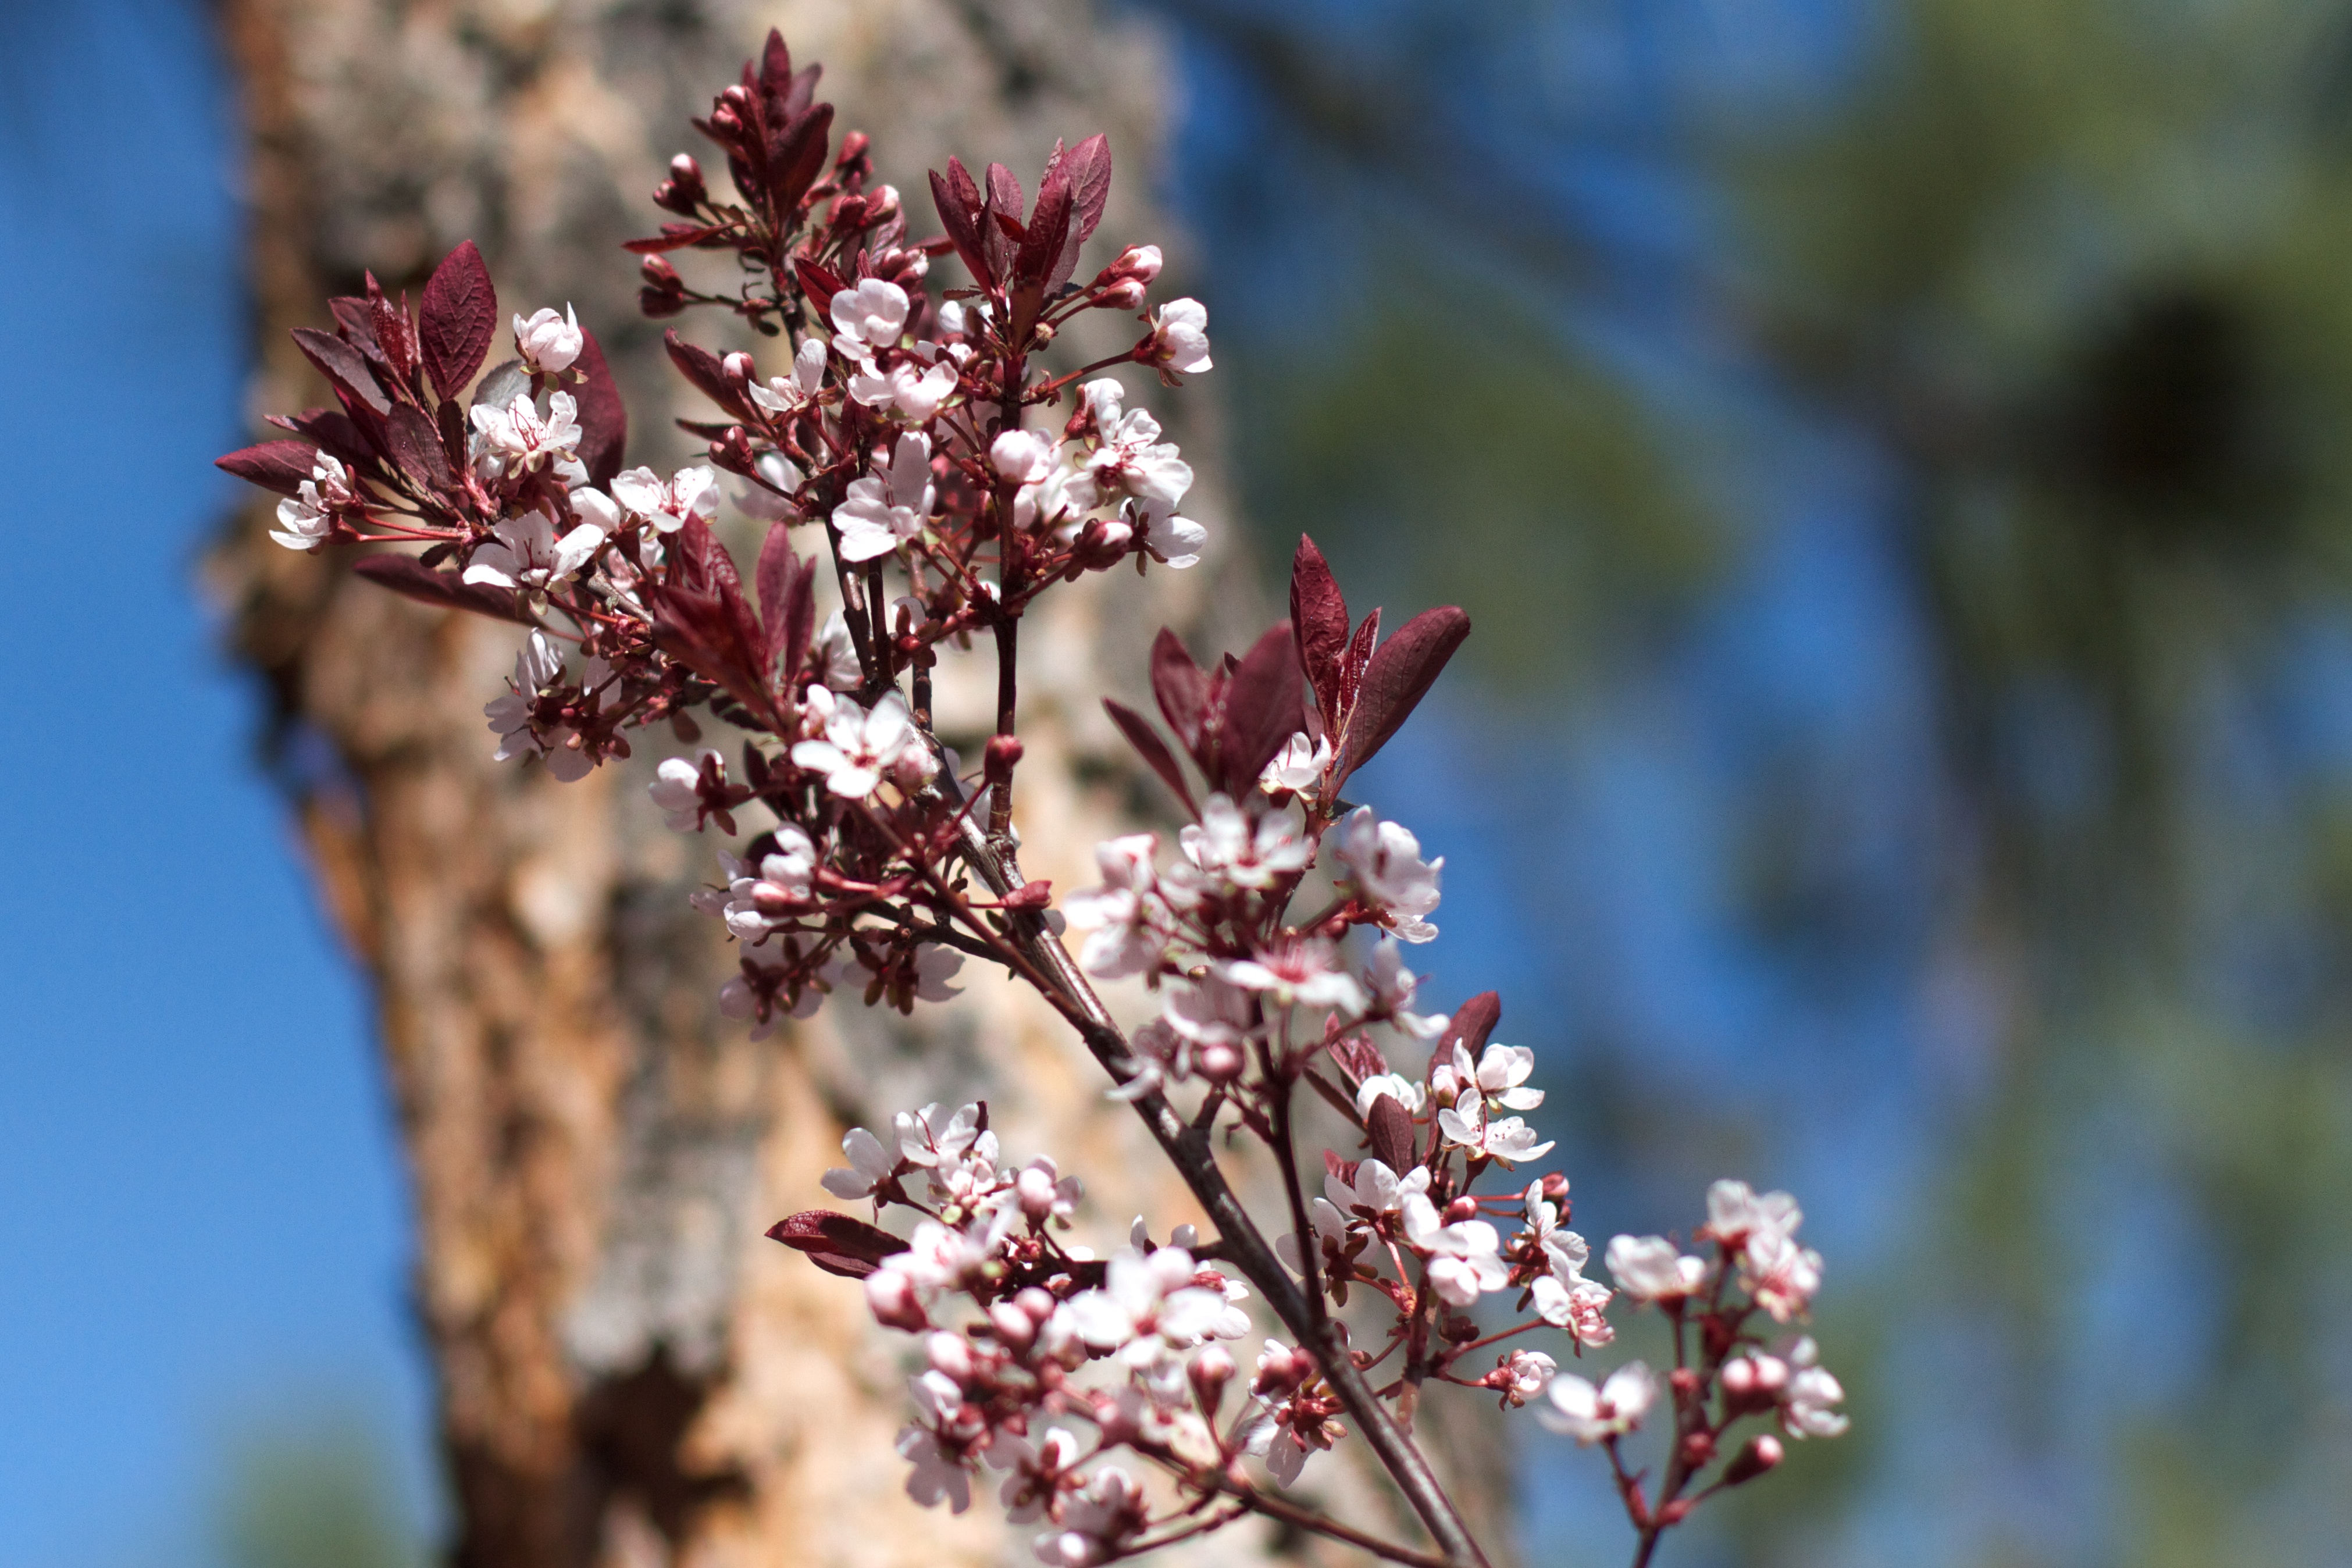
tree, nature, branch, blossom, plant, leaf, flower, petal, food, spring, produce, botany, flora, season, cherry blossom, twig, close up, shrub, macro photography, flowering plant, land plant